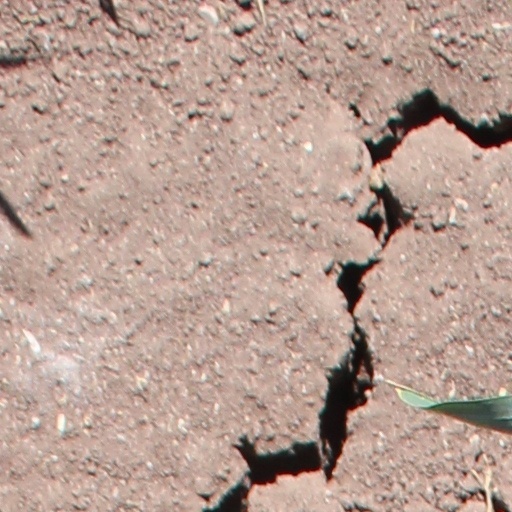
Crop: wheat